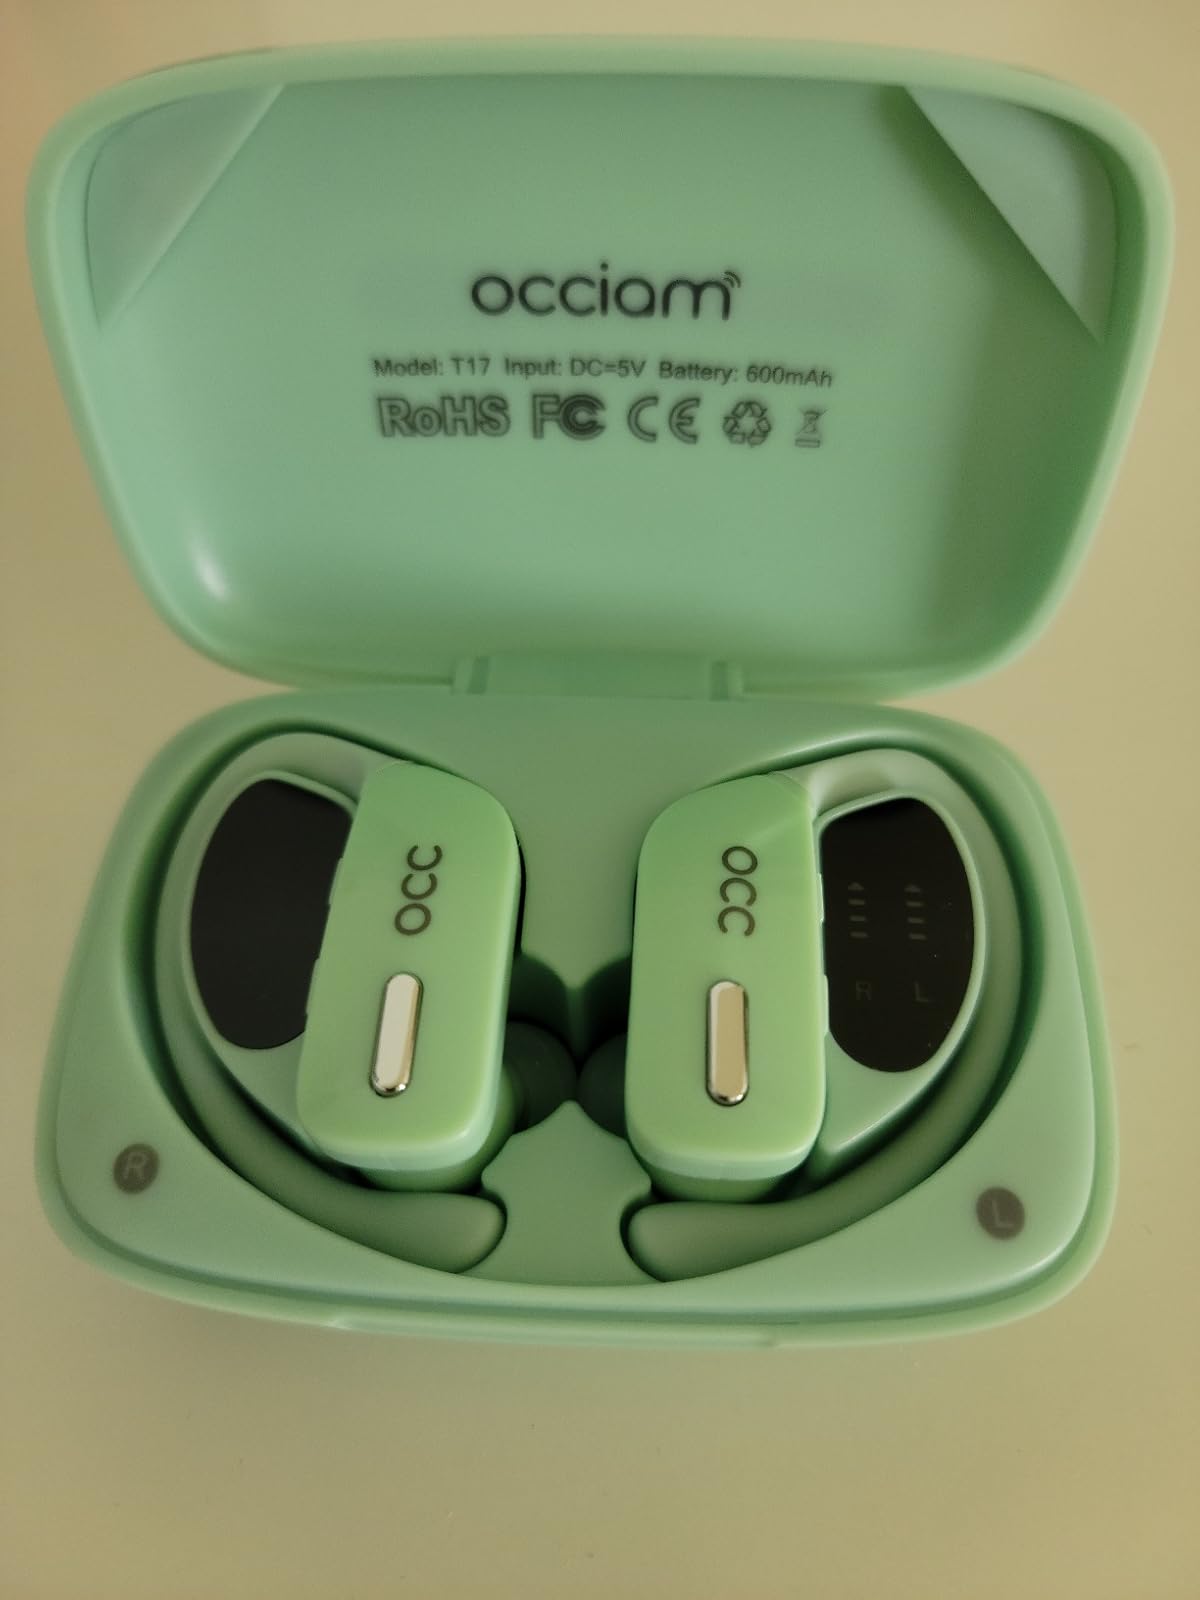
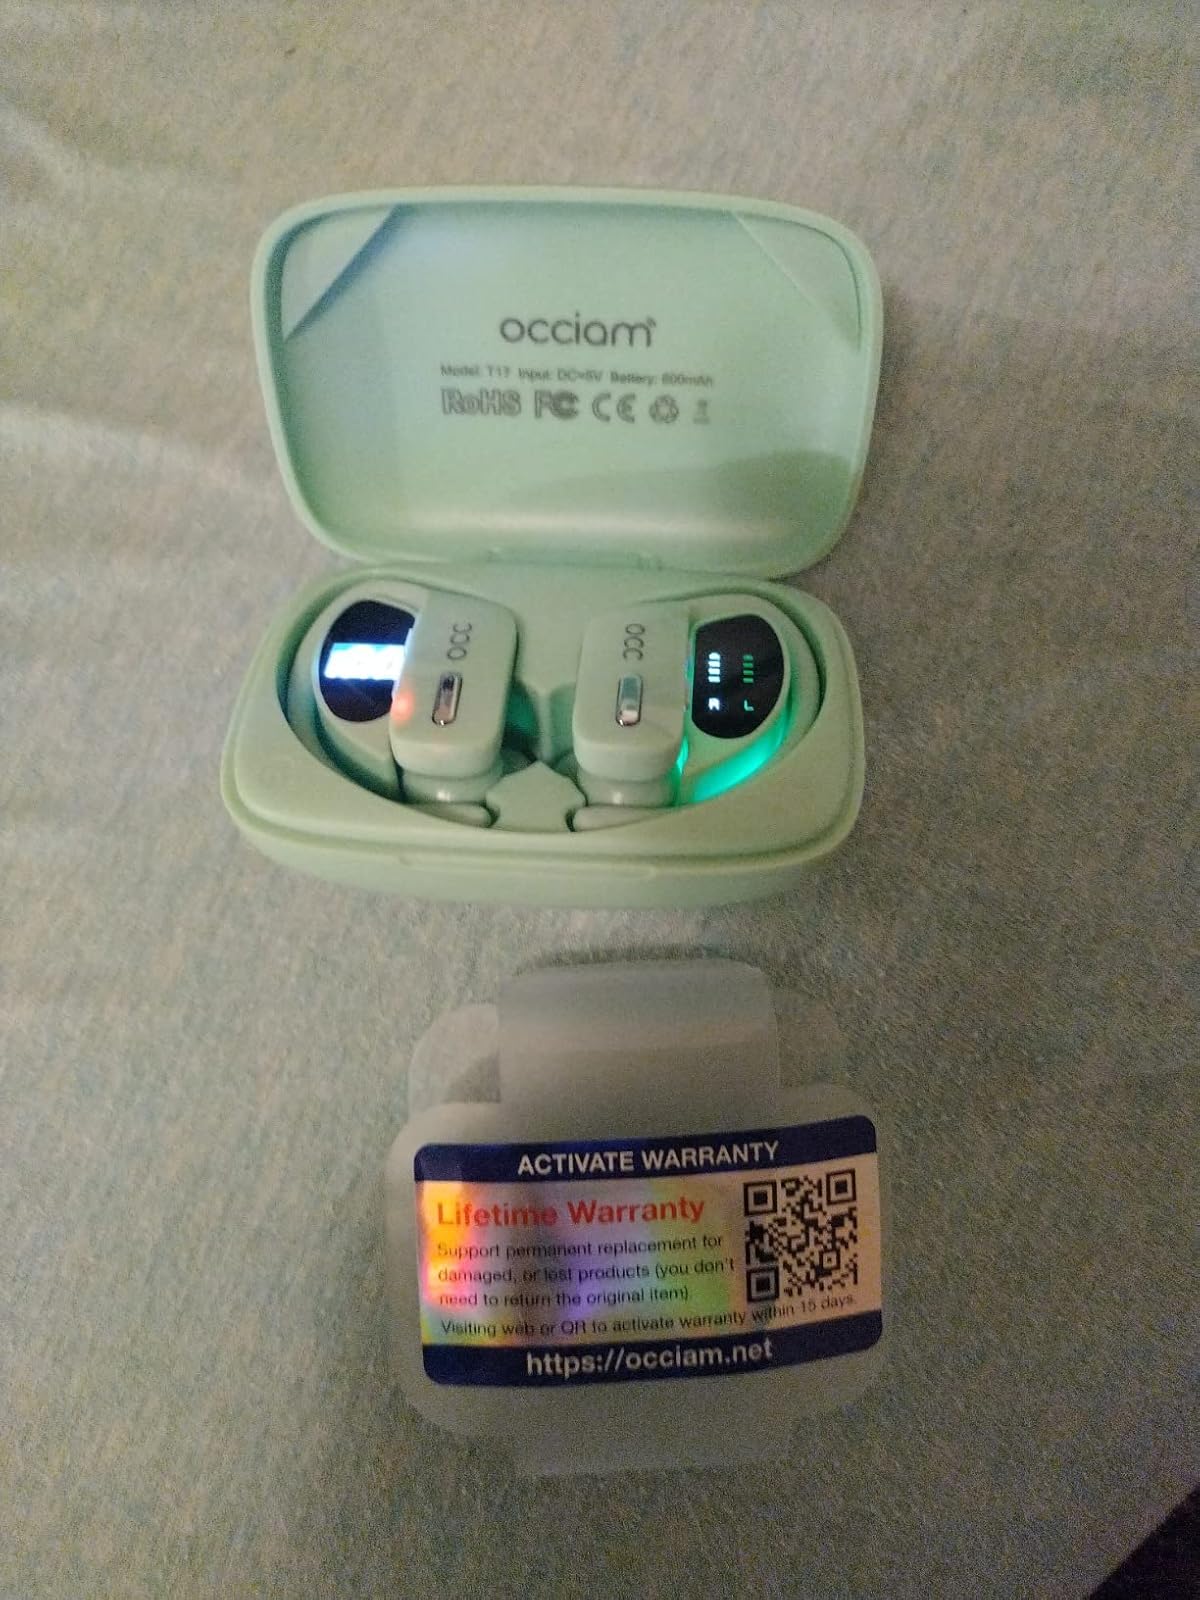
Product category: earbuds
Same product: yes